Majlis

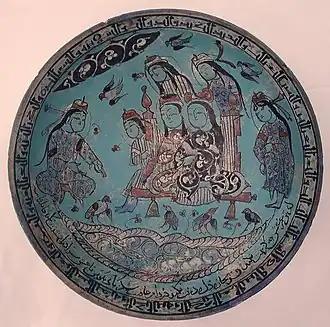
Bowl with a scene by a pond, signed by Abu Zayd al-Kashani in 1187, Seljuk Empire, Iran.

The Majlis sofa, rooted in Middle Eastern culture, features low, cushioned seating for social gatherings.